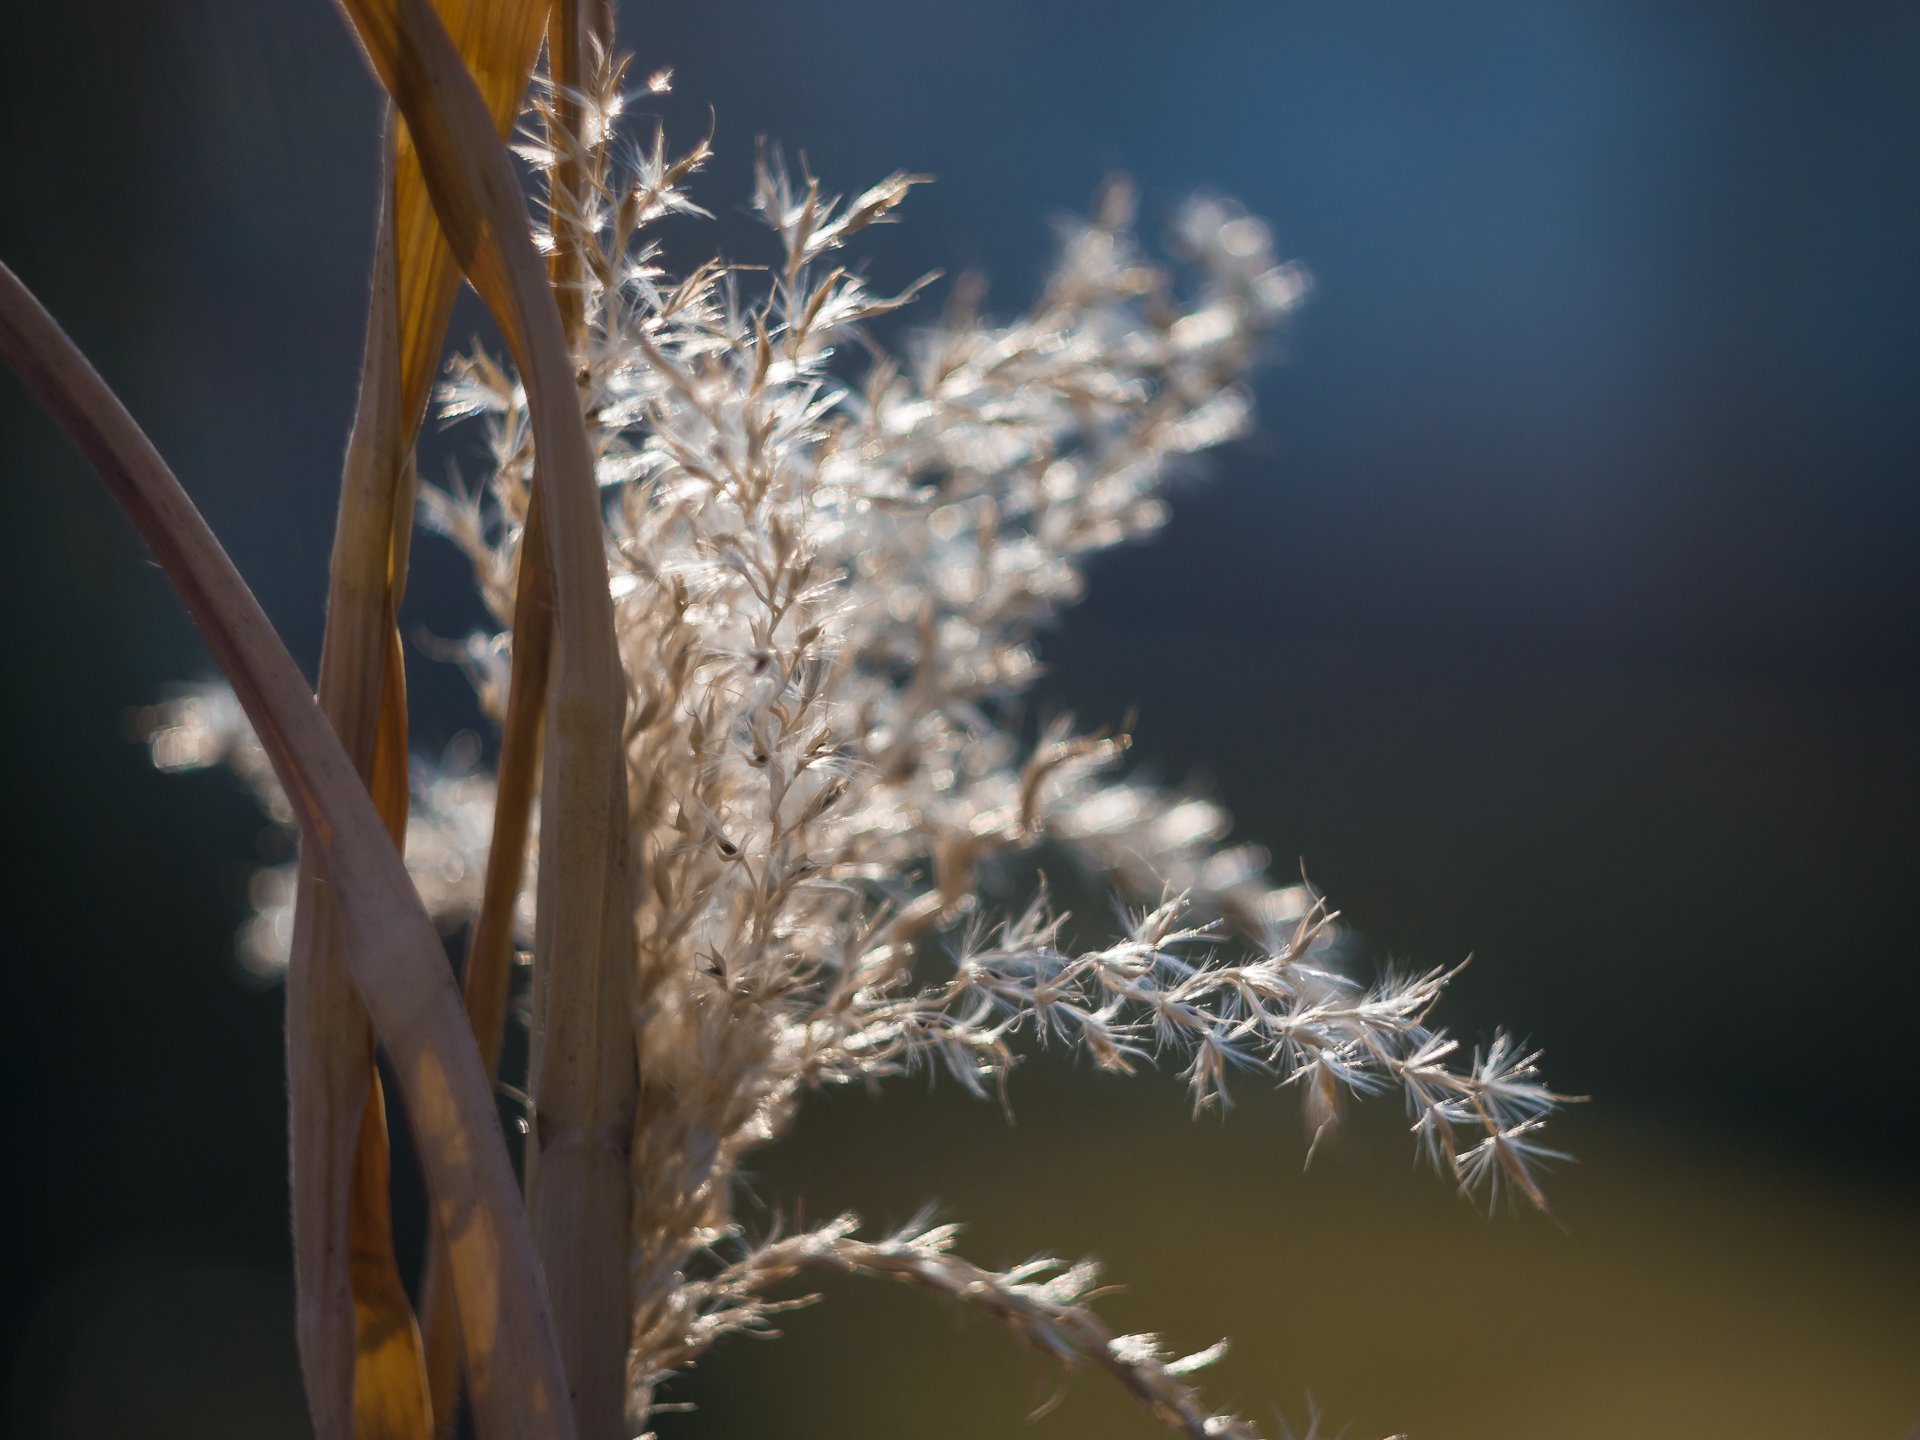
tree, nature, grass, branch, winter, light, bokeh, plant, sky, sunlight, leaf, flower, frost, reed, orange, reflection, park, blue, flora, season, twig, close up, backlight, detail, pflanze, helios, helios442, panasoniclumixg5, freezing, macro photography, grass family, plant stem